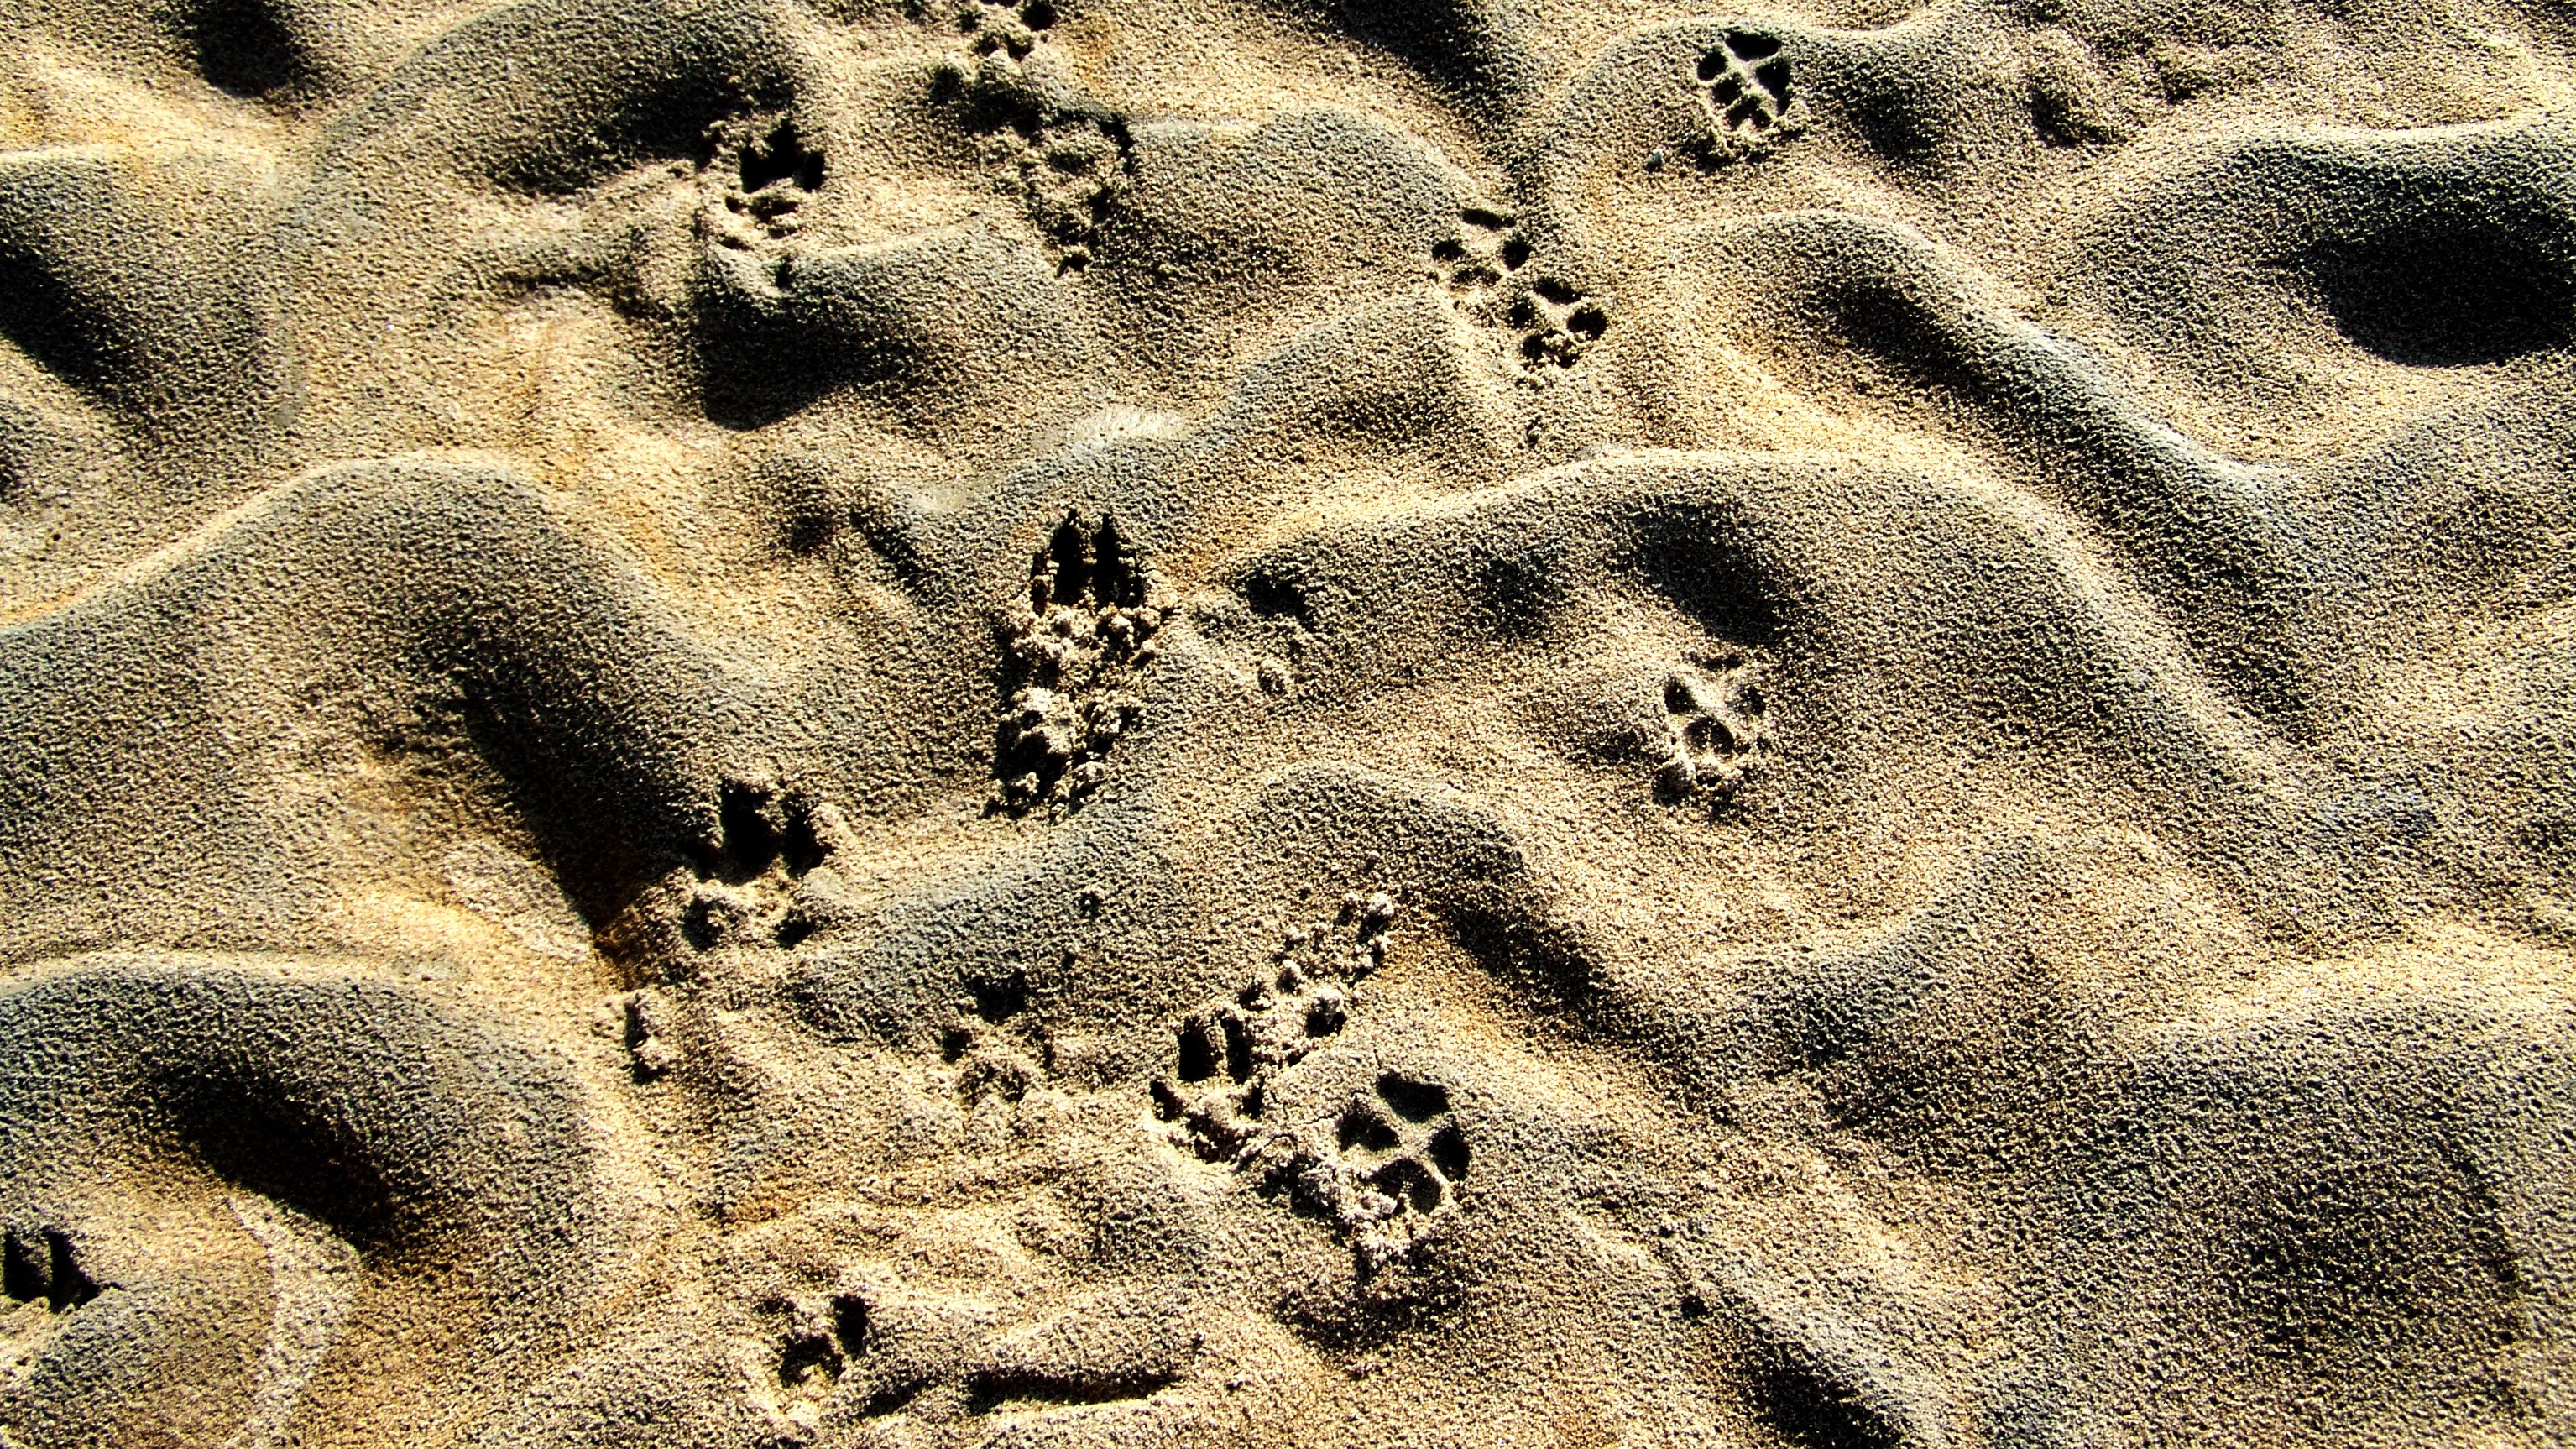
sand, rock, texture, shelf, close up, big cats, ancient history, drava, animal footprints, gray sand